Thorne, Cornwall

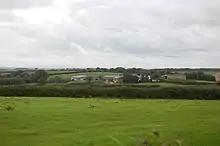
Thorne Farm, Whitstone

Thorne is the name of two hamlets in north Cornwall, England, United Kingdom. One is on the A3073 road near Bude and the other near Whitstone. Thorne, Whitstone, was a manor in medieval times and had in 1086 land for one plough and 20 acres of pasture.